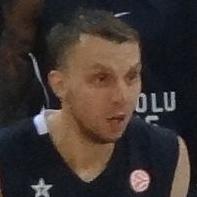
Age: 28